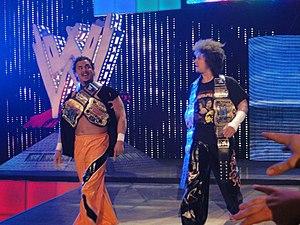
Edwin Carlos « Eddie » Colón est un catcheur américano-portoricain. Il a notamment travaillé à la World Wrestling Entertainment, dans la division SmackDown, sous le nom de Primo.
The Colóns est une équipe de catch composée des deux frères Carlito et Primo Colón. Ils furent les tout premiers champions unifié par équipe de la WWE, cumulant pour la première fois les WWE Tag Team Championships et les WWE World Tag Team Championships.